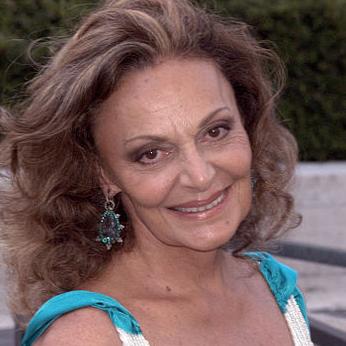
Age: 61